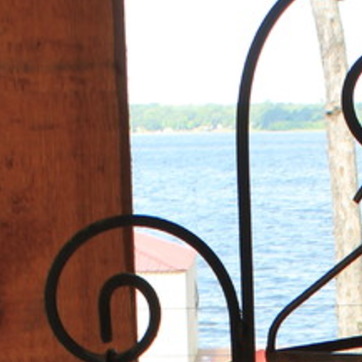
Material: water